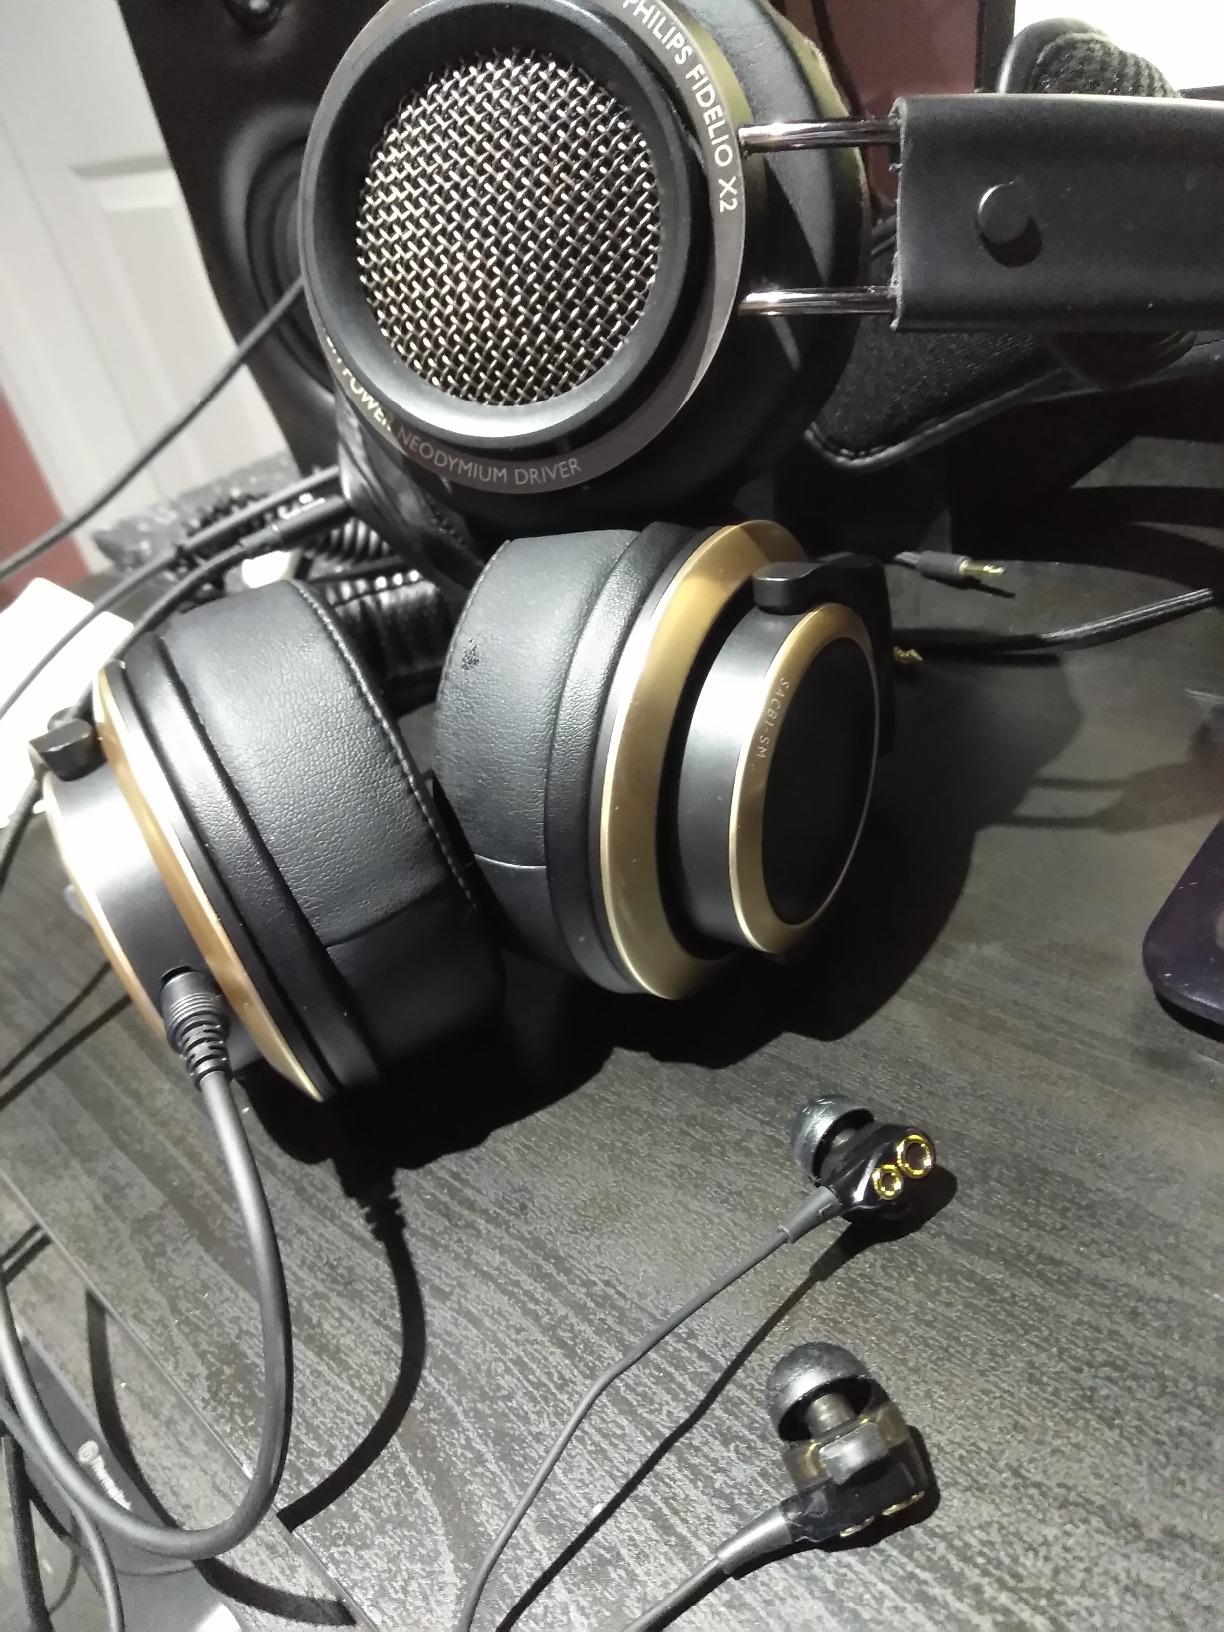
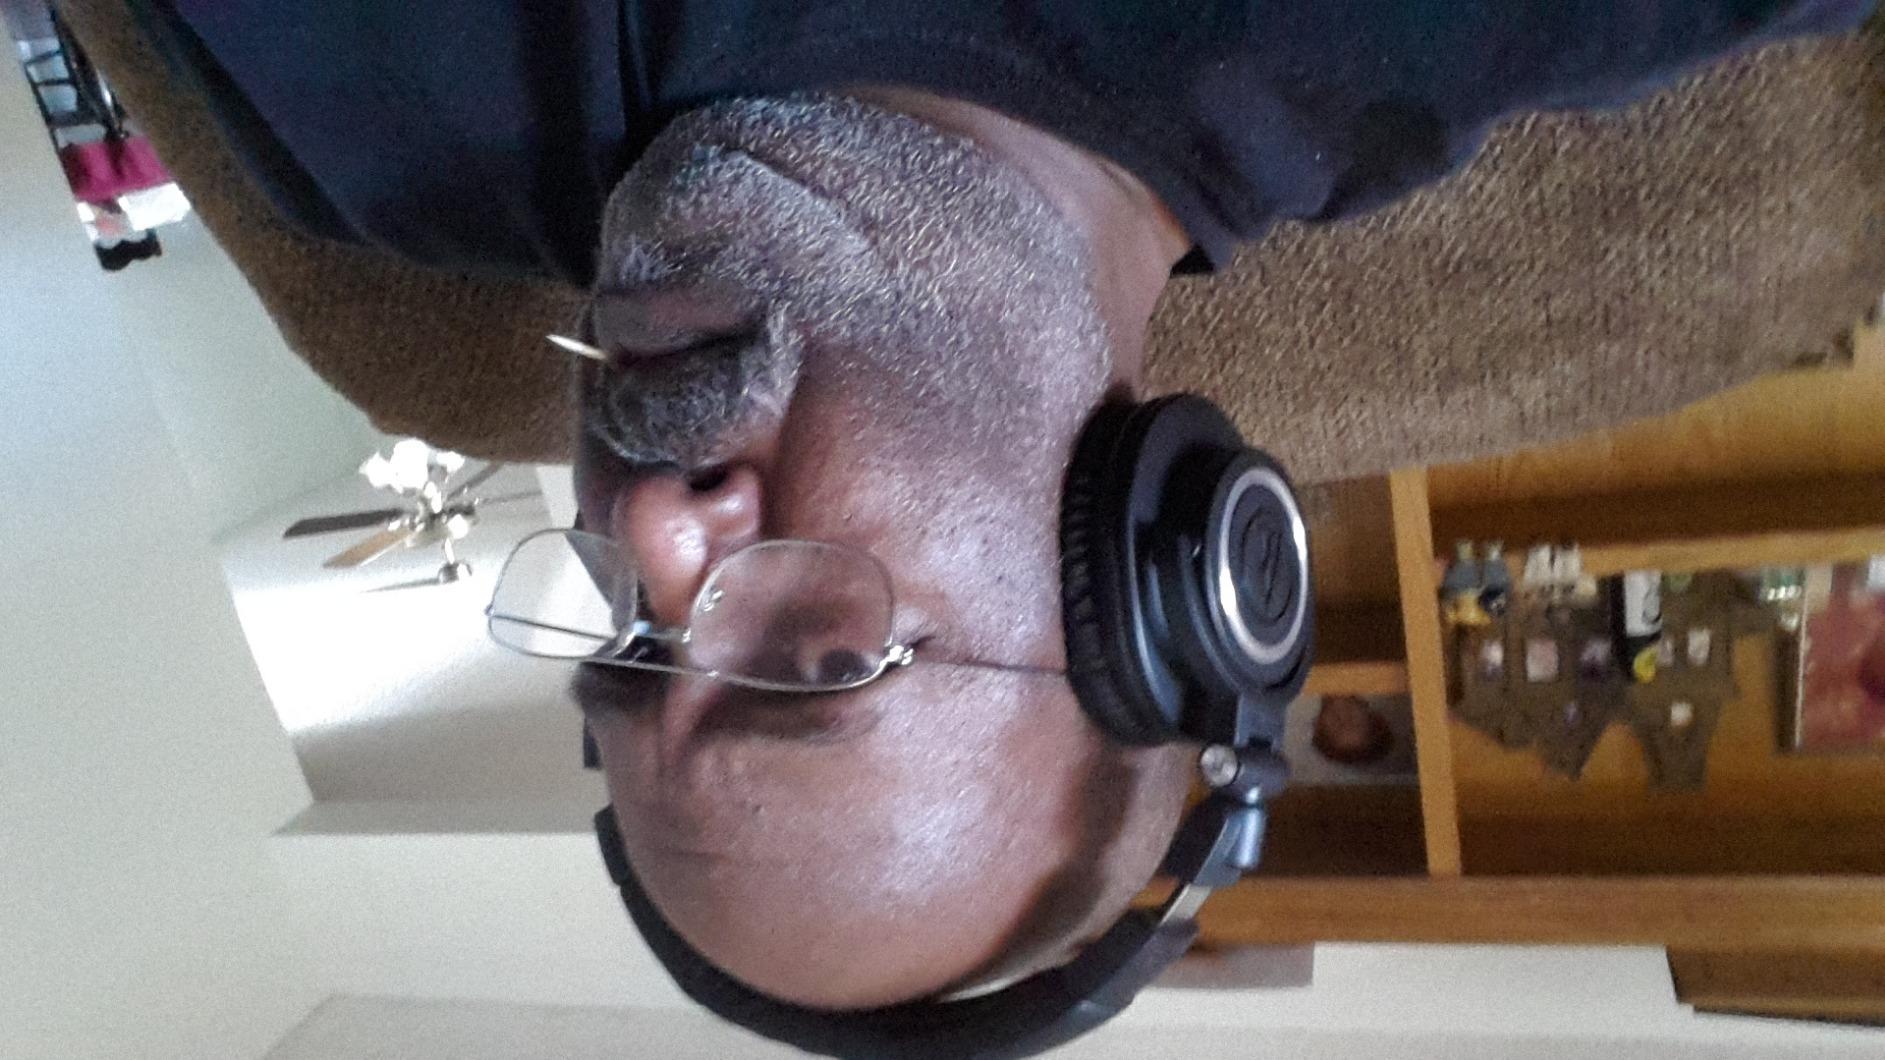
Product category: headphones
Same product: no